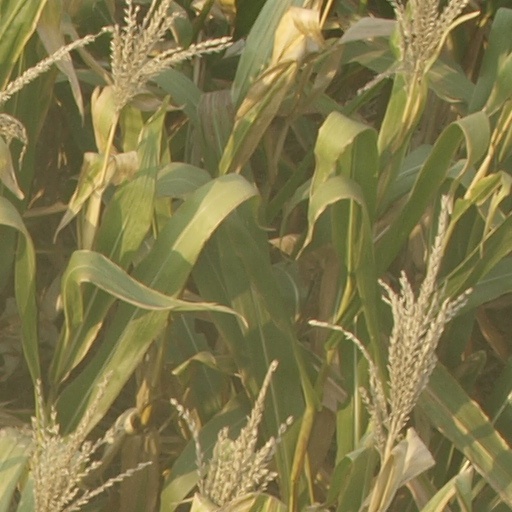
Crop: maize; corn